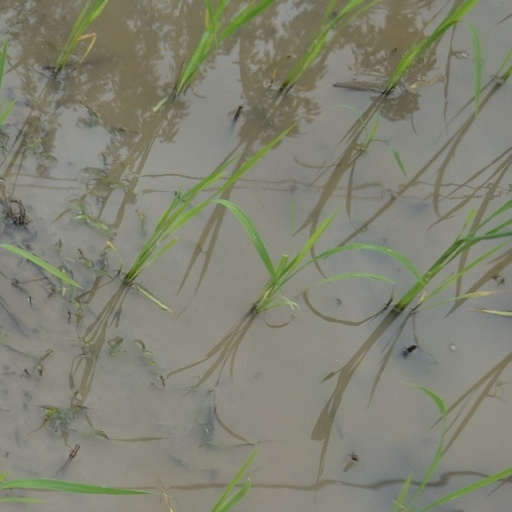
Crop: rice